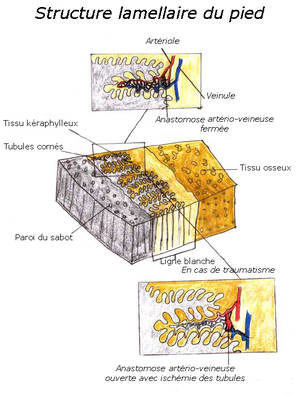
Schéma histologique du sabot et du tissu kéraphylleux du pied de cheval.
Le pied constitue l'extrémité des membres du cheval. Les autres membres du genre Equus, âne et zèbre, possèdent la même morphologie de pied qui les distingue de leurs ancêtres équidés. Il est un élément essentiel de la locomotion, qui justifie pleinement l'expression « Pas de pied, pas de cheval ». En effet le pied est une structure complexe, très sollicitée, qui supporte tout le poids du corps, amortit les chocs et propulse.